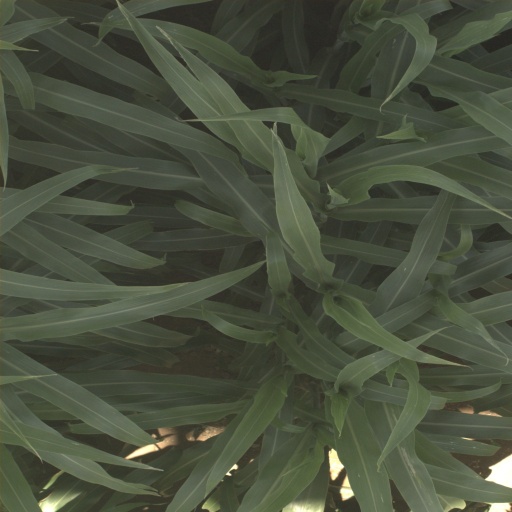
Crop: sorghum